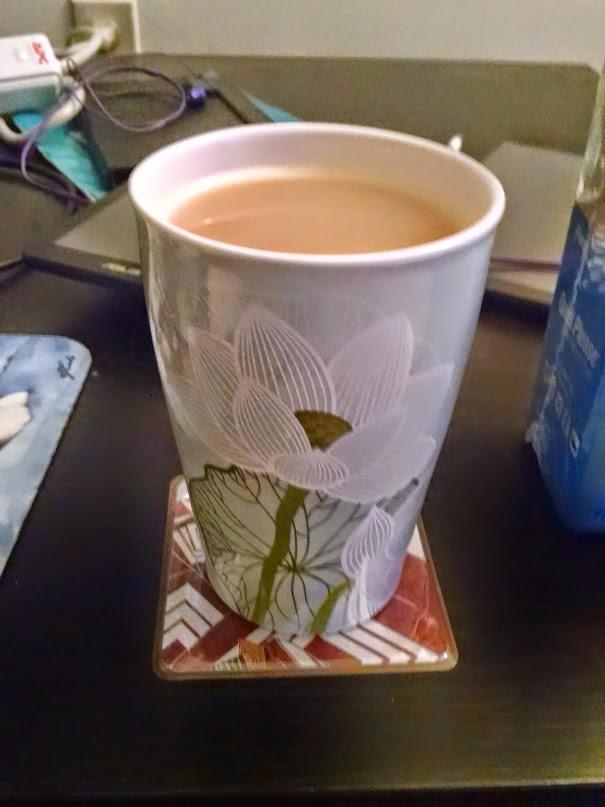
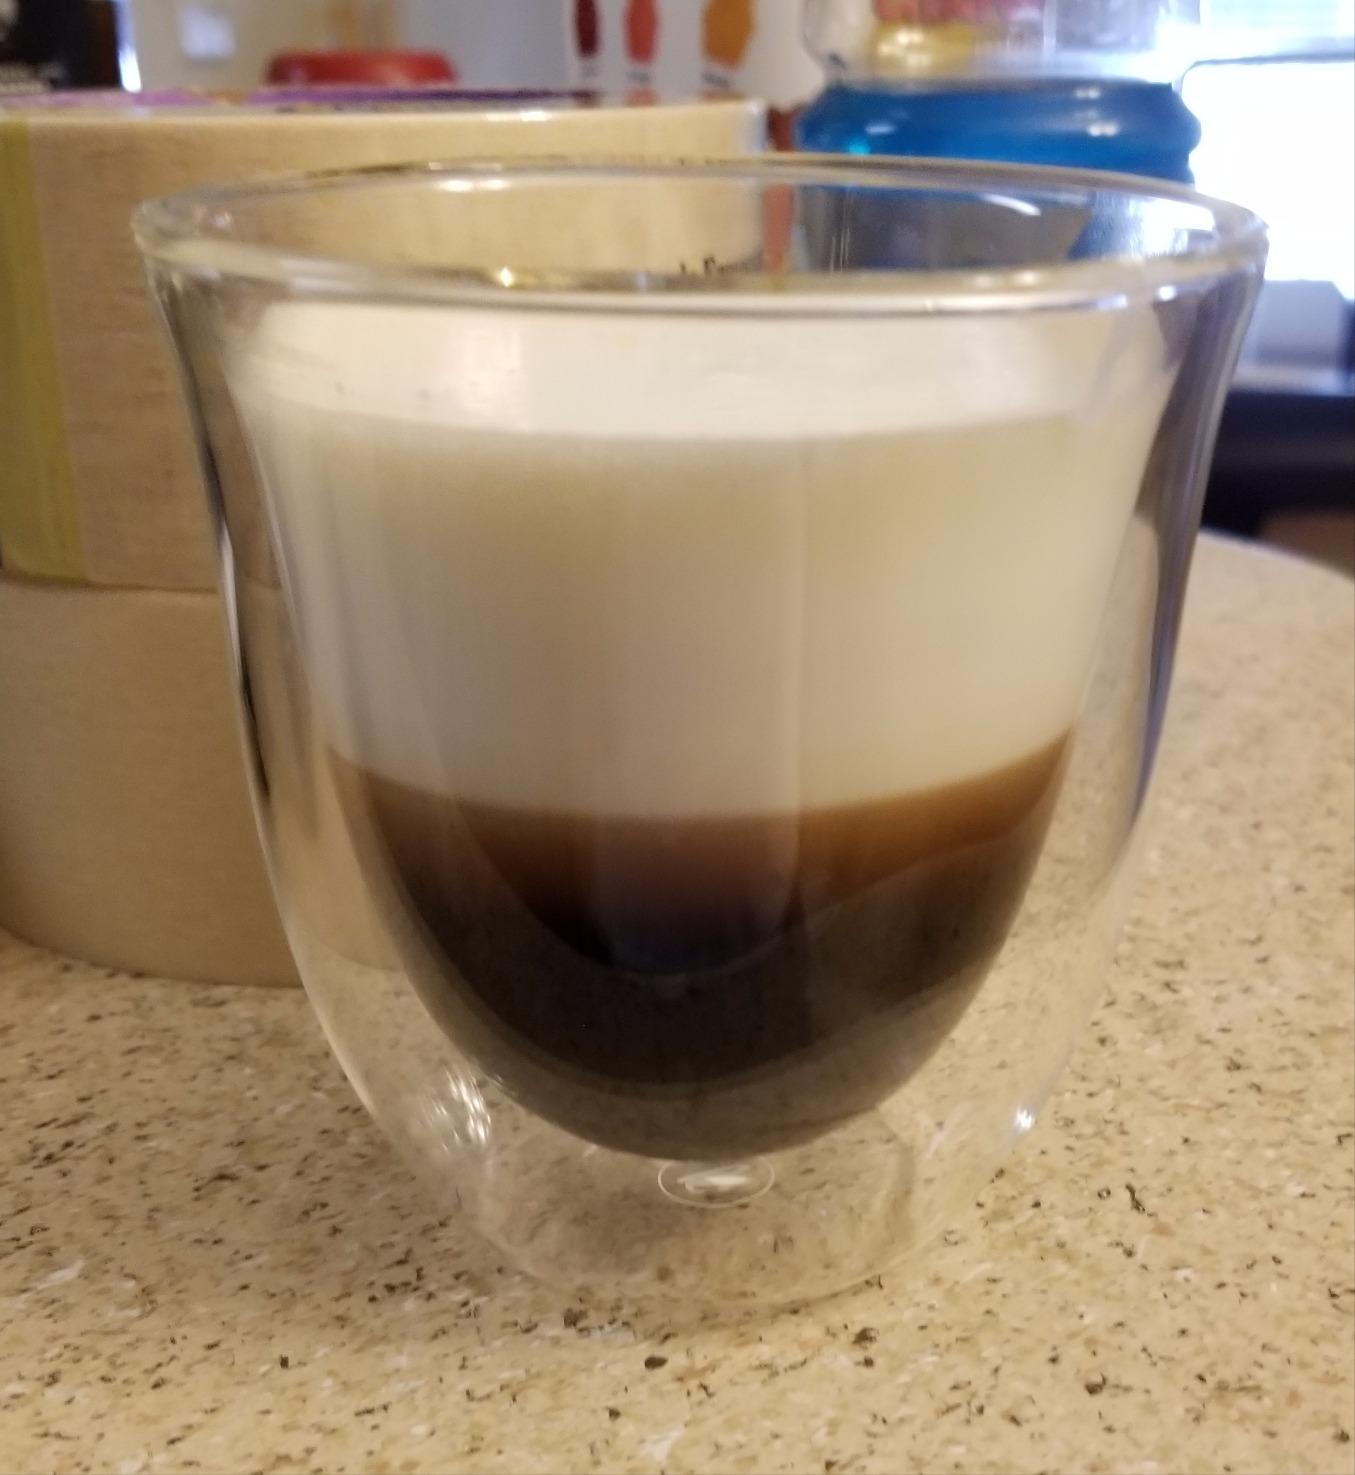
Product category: items_mug
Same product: no